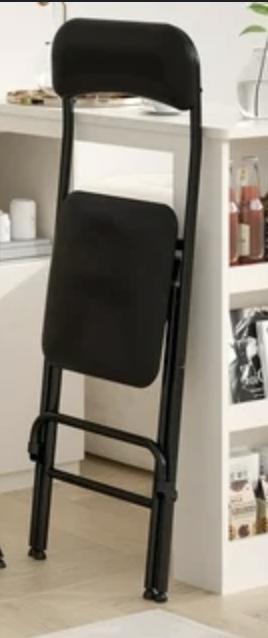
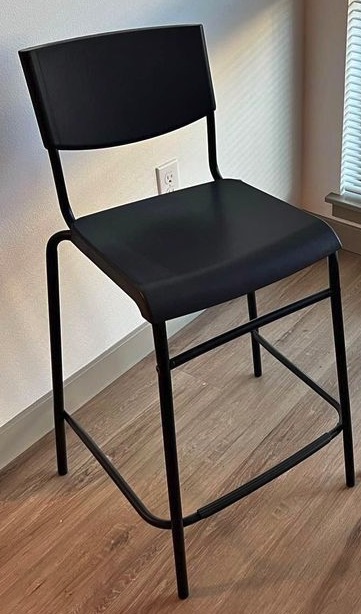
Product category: stool
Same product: no